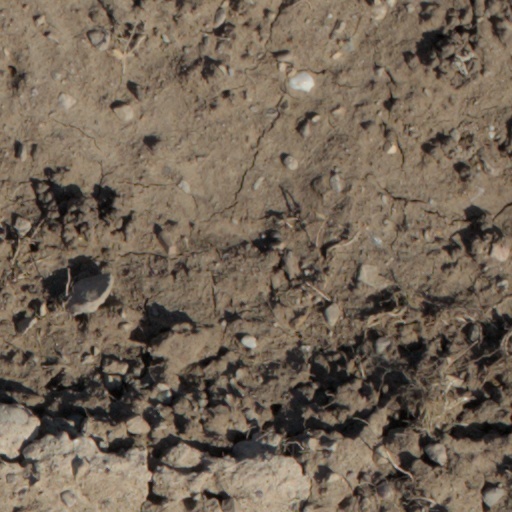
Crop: wheat